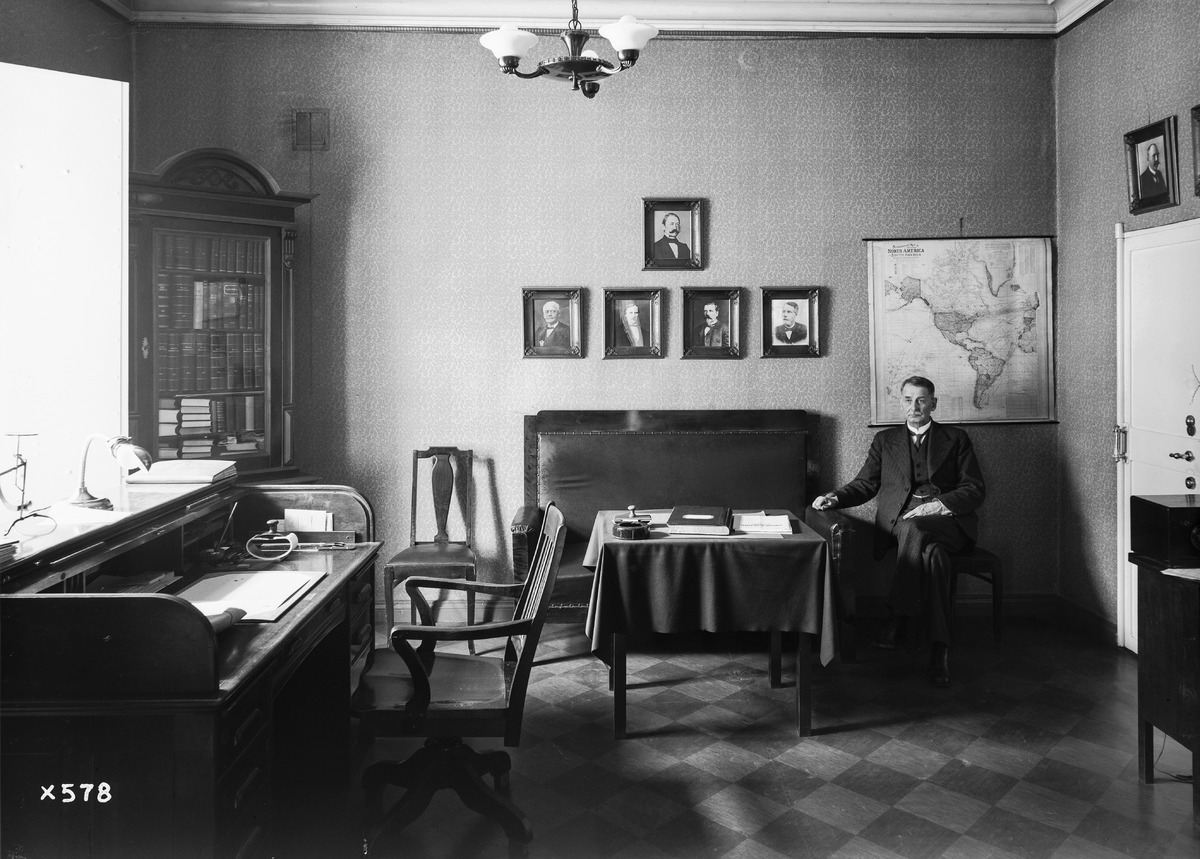
Suomen Pankin Oulun konttorin johtaja Selim Mikael Bergroth
The manager of Bank of Finland's Oulu's office Selim Mikael Bergroth
sisällön kuvaus: Suomen Pankin Oulun konttorin johtaja Selim Mikael Bergroth 30.8.1935. content description: The manager of Bank of Finland's Oulu's office Selim Mikael Bergroth on August 30, 1935.
Vuosi: 1935
Paikka: , Suomi, Suomi
Aiheet: Bergroth, Selim Mikael; Suomen Pankki; kokokuva; sisäkuva; pankinjohtajat; pankit; bank managers; banks